Didsbury railway station

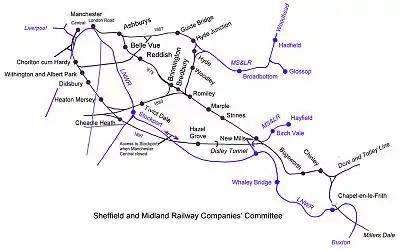
Midland Railway lines into Manchester showing the Manchester South District Line

In 1873, the Manchester South District Railway obtained permission to construct a new railway line from Manchester to Alderley. The company fell into financial difficulty and was eventually bought out by the Midland Railway in 1877, who went on to build the line. Construction began in 1878 and the line — including Didsbury Station — opened to passenger service on 1 January 1880, running from the new Manchester Central Station through south Manchester suburbs to .